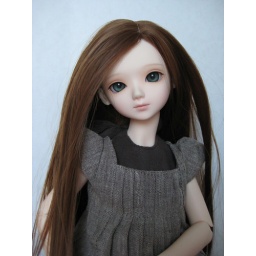
Bluefairy Tinyfairy Emilie with wig and shoes from BlueFairy and dress from AnotherspacePicture taken in natural light, no photo-editing